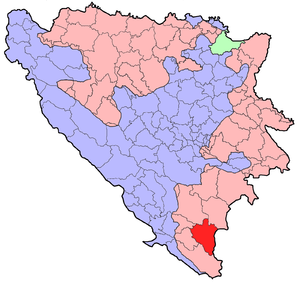
Bileća est une ville et une municipalité de Bosnie-Herzégovine située dans la République serbe de Bosnie. Selon les premiers résultats du recensement bosnien de 2013, la ville intra muros compte 8 220 habitants et la municipalité 11 536.